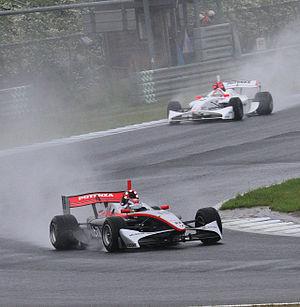
Le Japanese Championship Super Formula, également dénommé Super Formula, est une compétition automobile réservé aux automobiles monoplaces. Il est, depuis 2013, le nom officiel du championnat majeur de monoplaces au Japon anciennement appelé Formula Nippon.